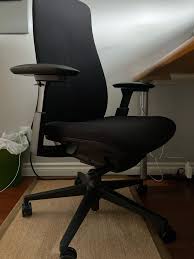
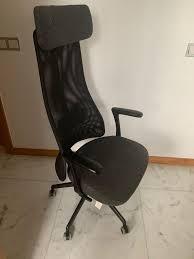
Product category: items_chair
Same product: no